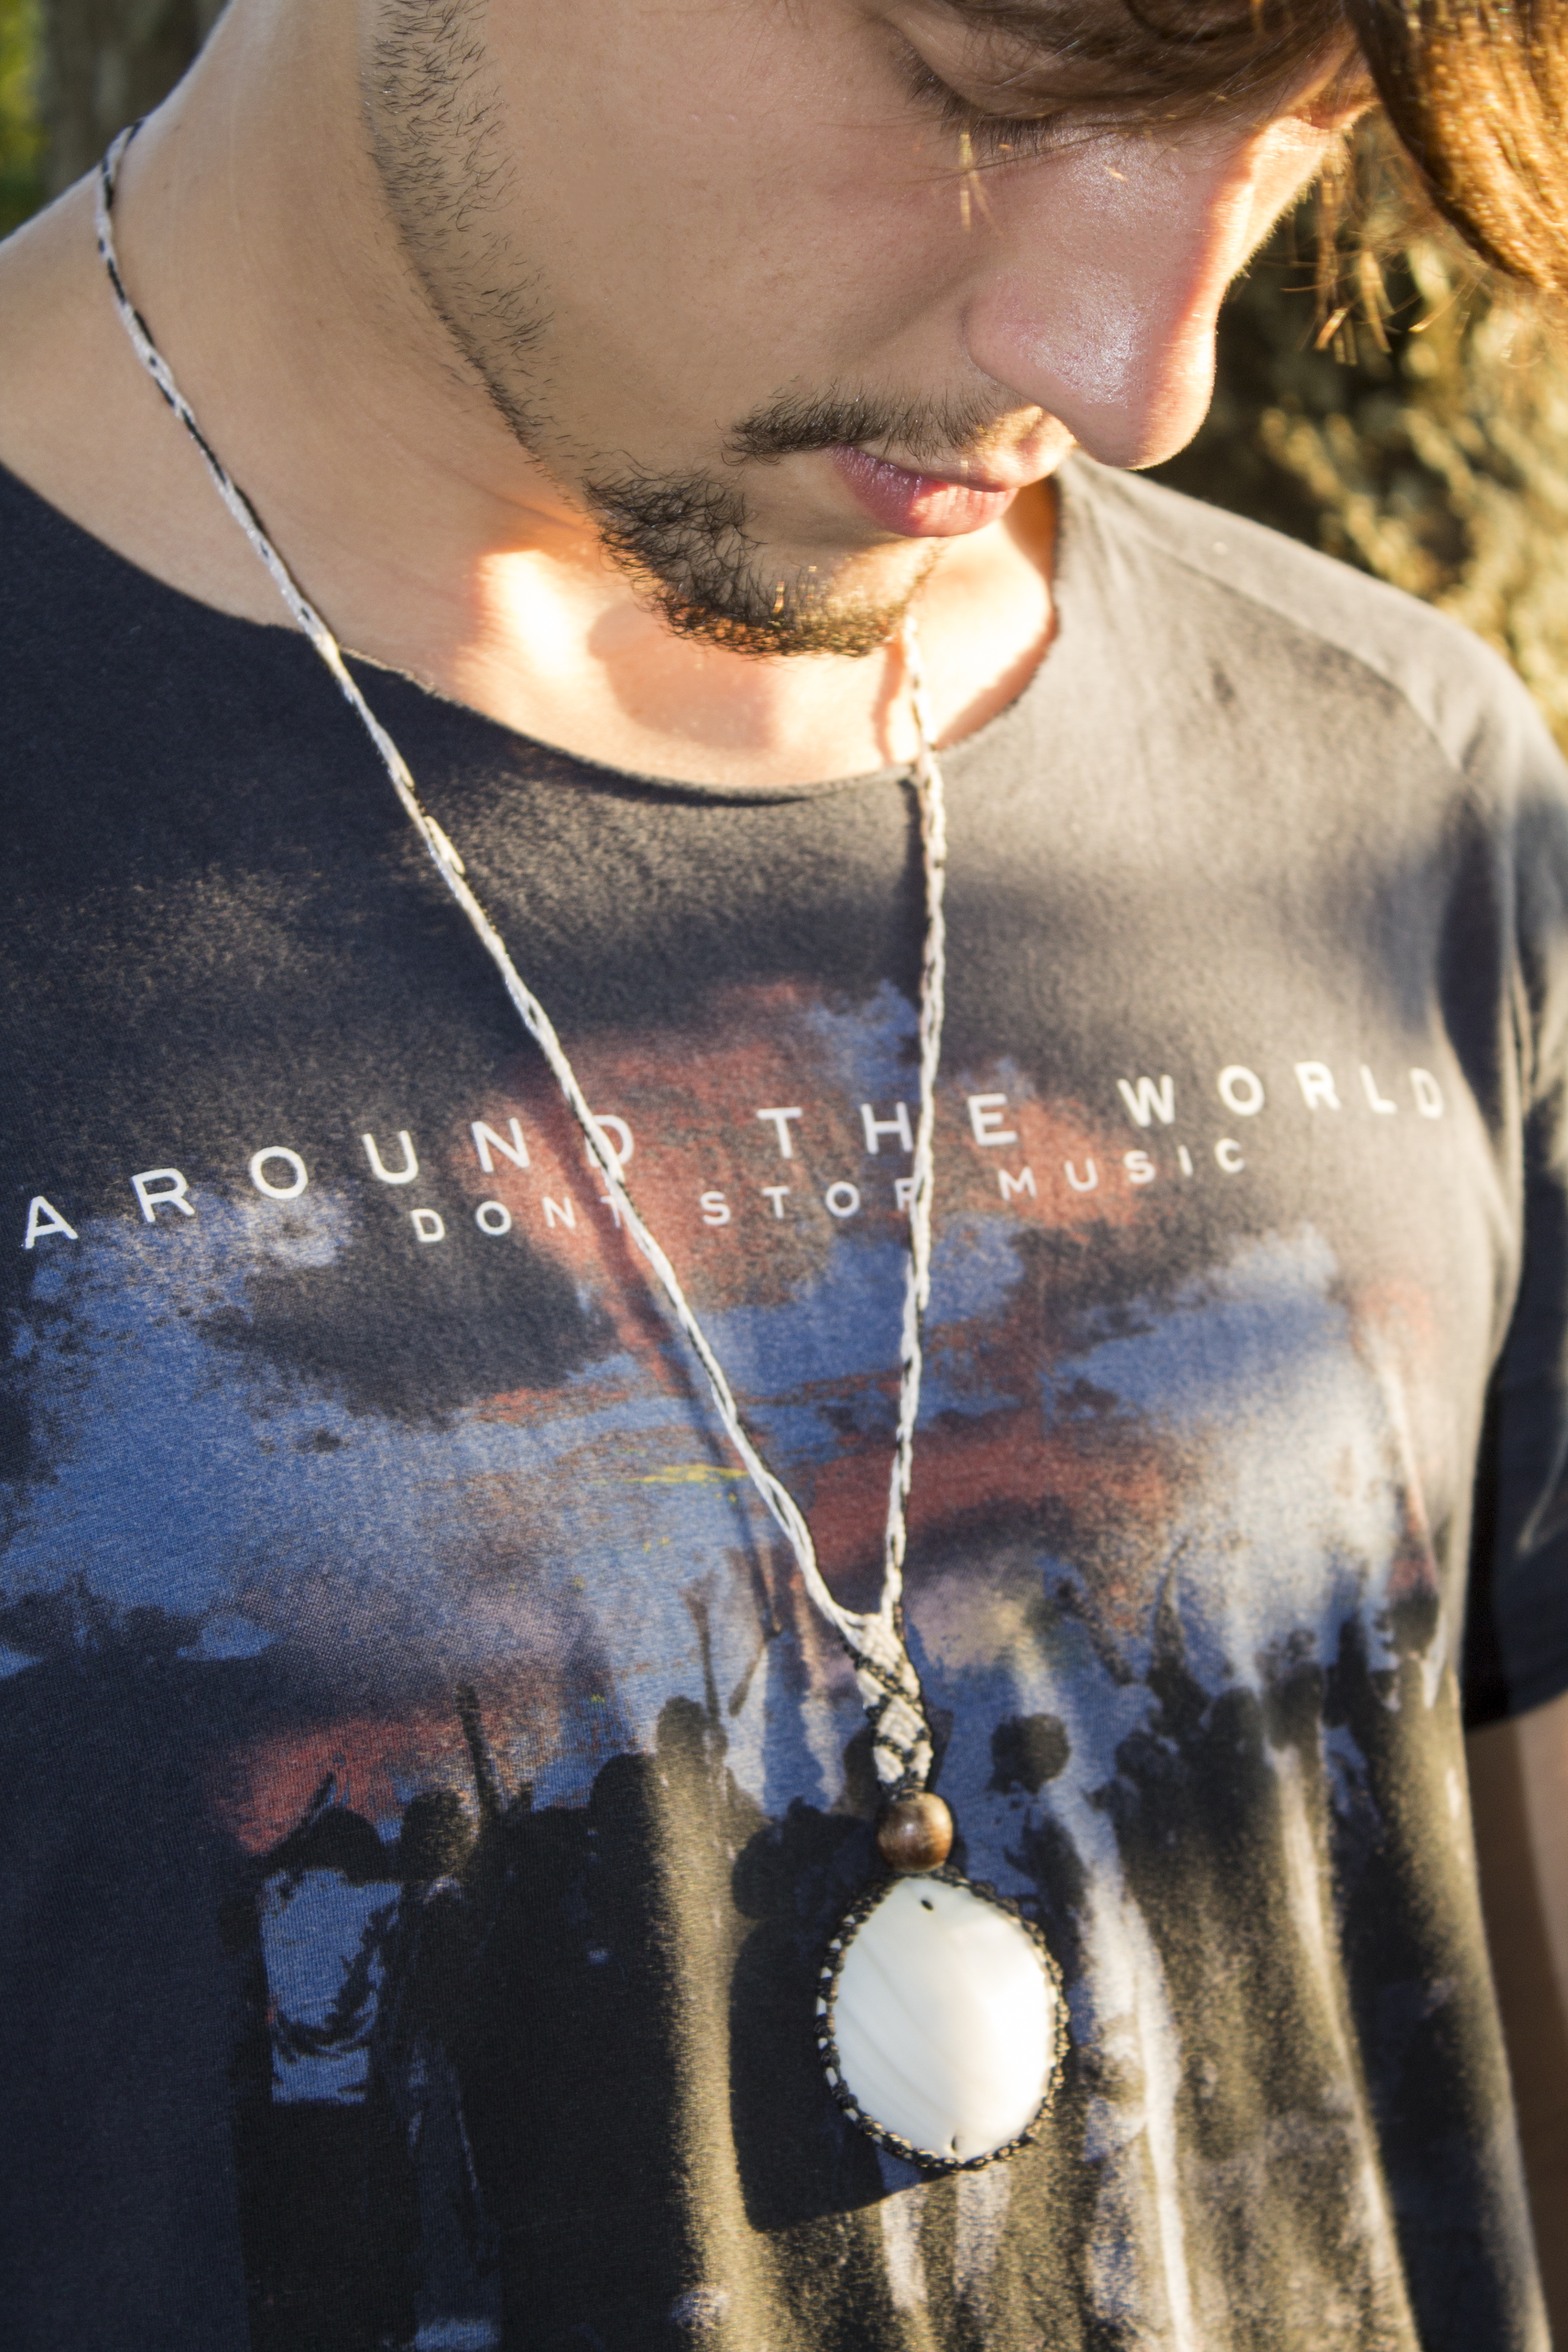
model, neck, sun, jewellery, fashion accessory, necklace, girl, fun, water, facial hair